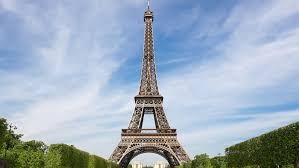
Landmark: Eiffel Tower